TMEM275

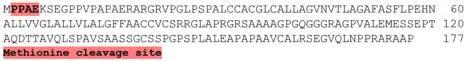
Cleavage site of methionine shown within the amino acid sequence of TMEM275.

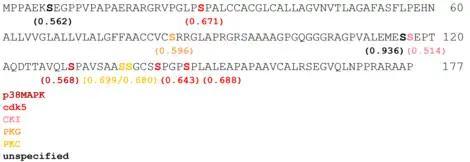
Phosphorylation prediction for TMEM275’s PTM. Analysis was conducted through NetPhos server and scores are included the bolded locations of possible sites.

A total of 105 organisms are found to have orthologs with the human TMEM275 genes, all of which are a part of the Teleostomi, or jawed vertebrates, clade. Of the 105 organisms that have an orthologous TMEM275: 49 are mammals, 27 are birds, 3 are turtles, 3 are lizards, 3 are amphibians, 19 are bony fishes, and 1 is an alligator.